Describe the emotion expressed in this image:  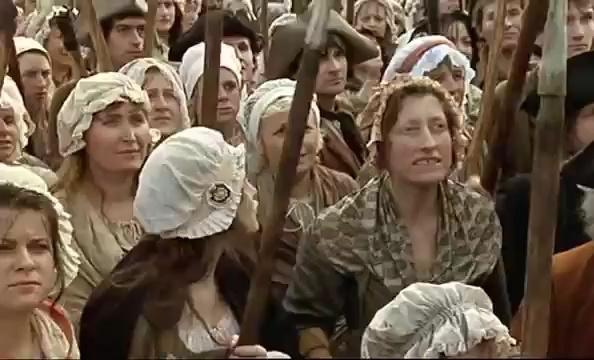
This person displays Suffering, valence and arousal with low intensity.